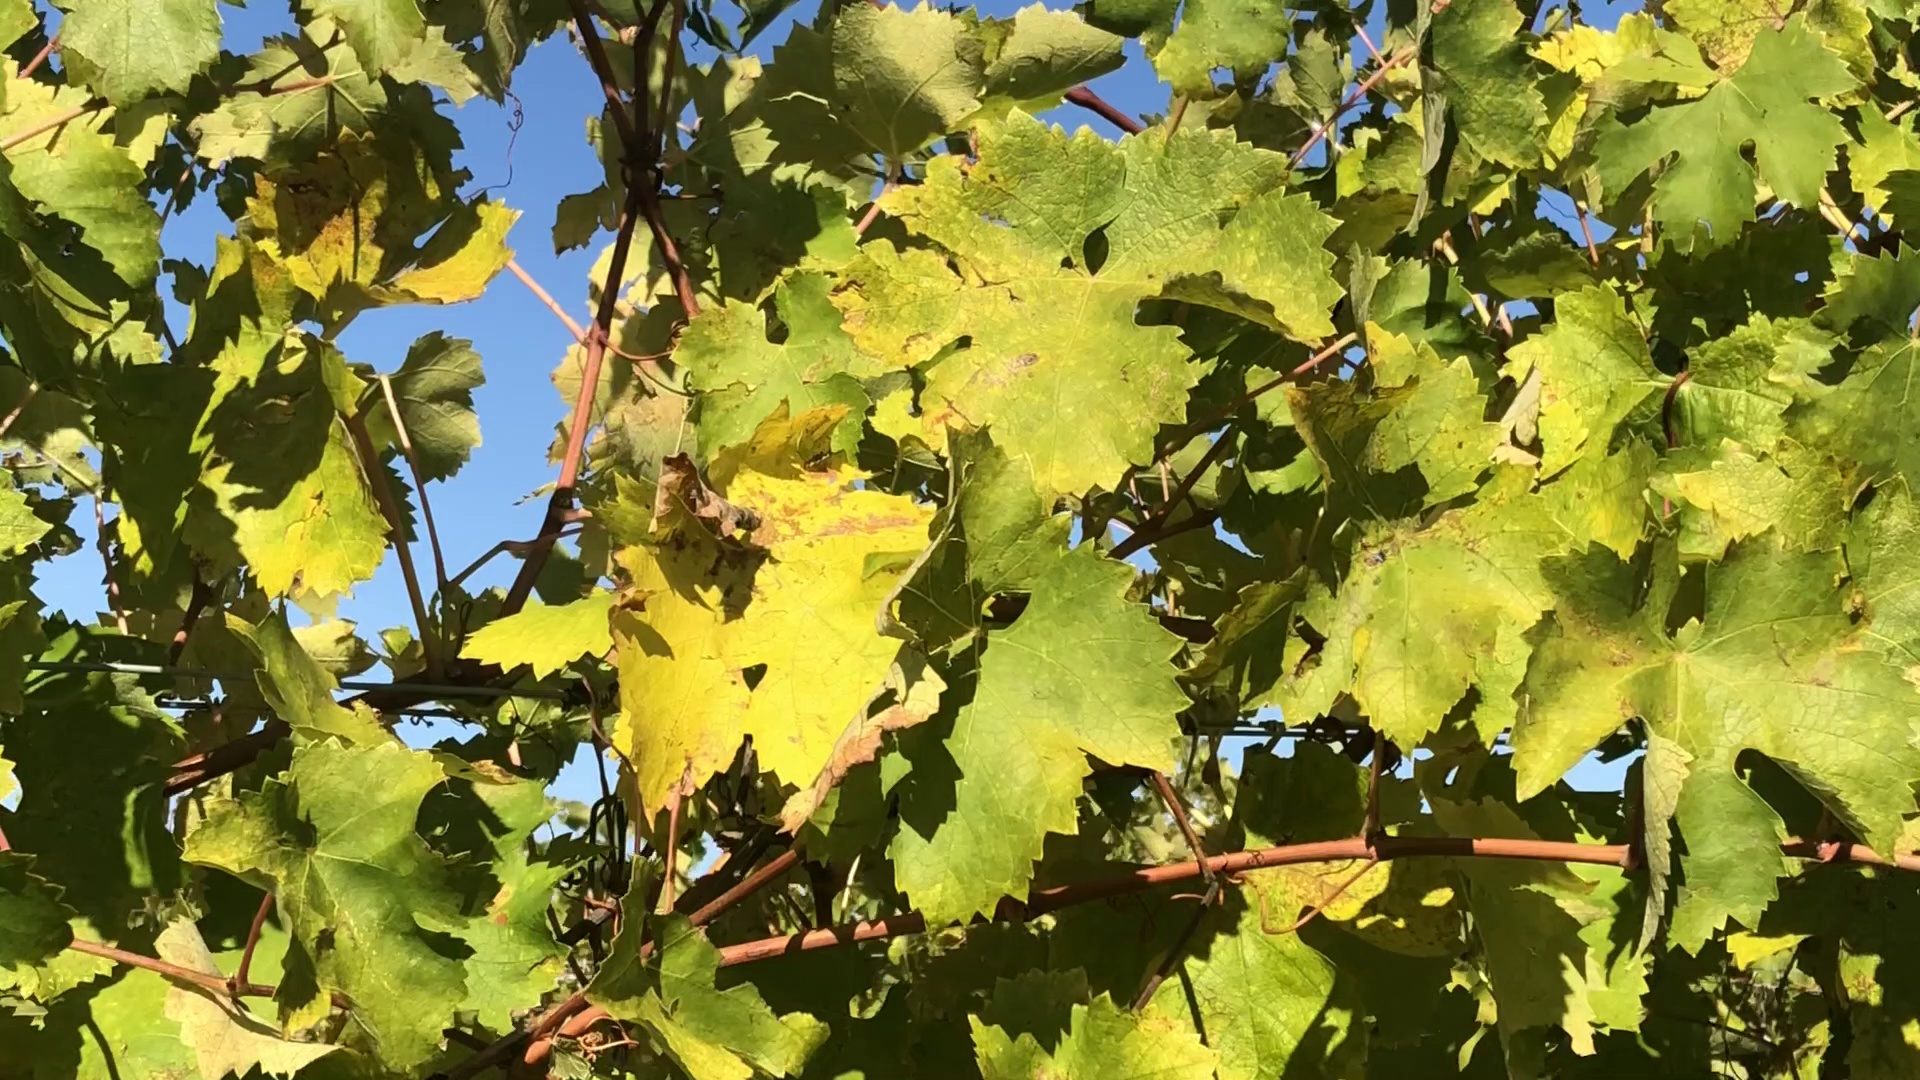
Label: healthy